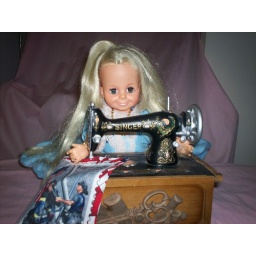
Dolly donna sits at her sewing machine trying to sew up a wall hanger in memory of the heroes.